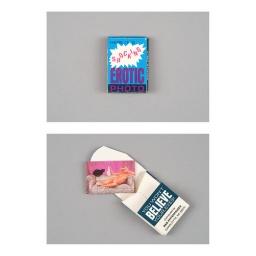
Photo from a bathroom vending machine in a truck stop